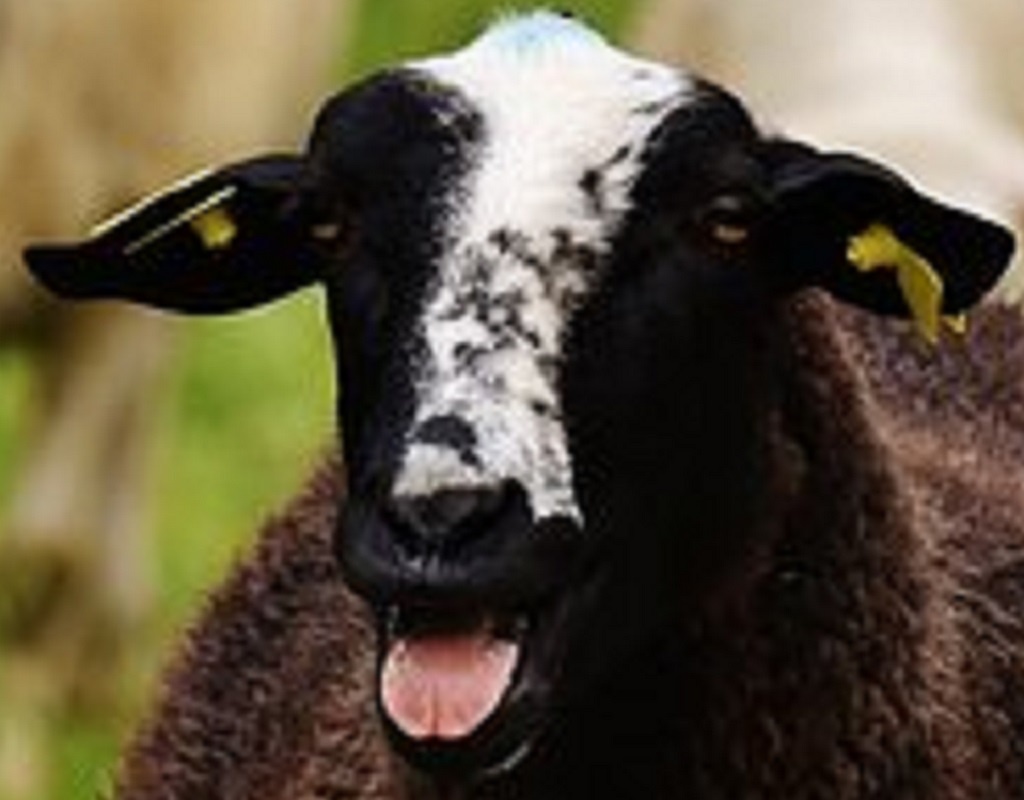
Label: no pain